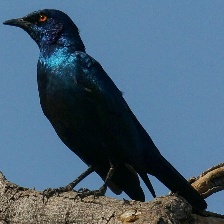
Species: CAPE GLOSSY STARLING
Scientific name: LAMPROTORNIS NITENS